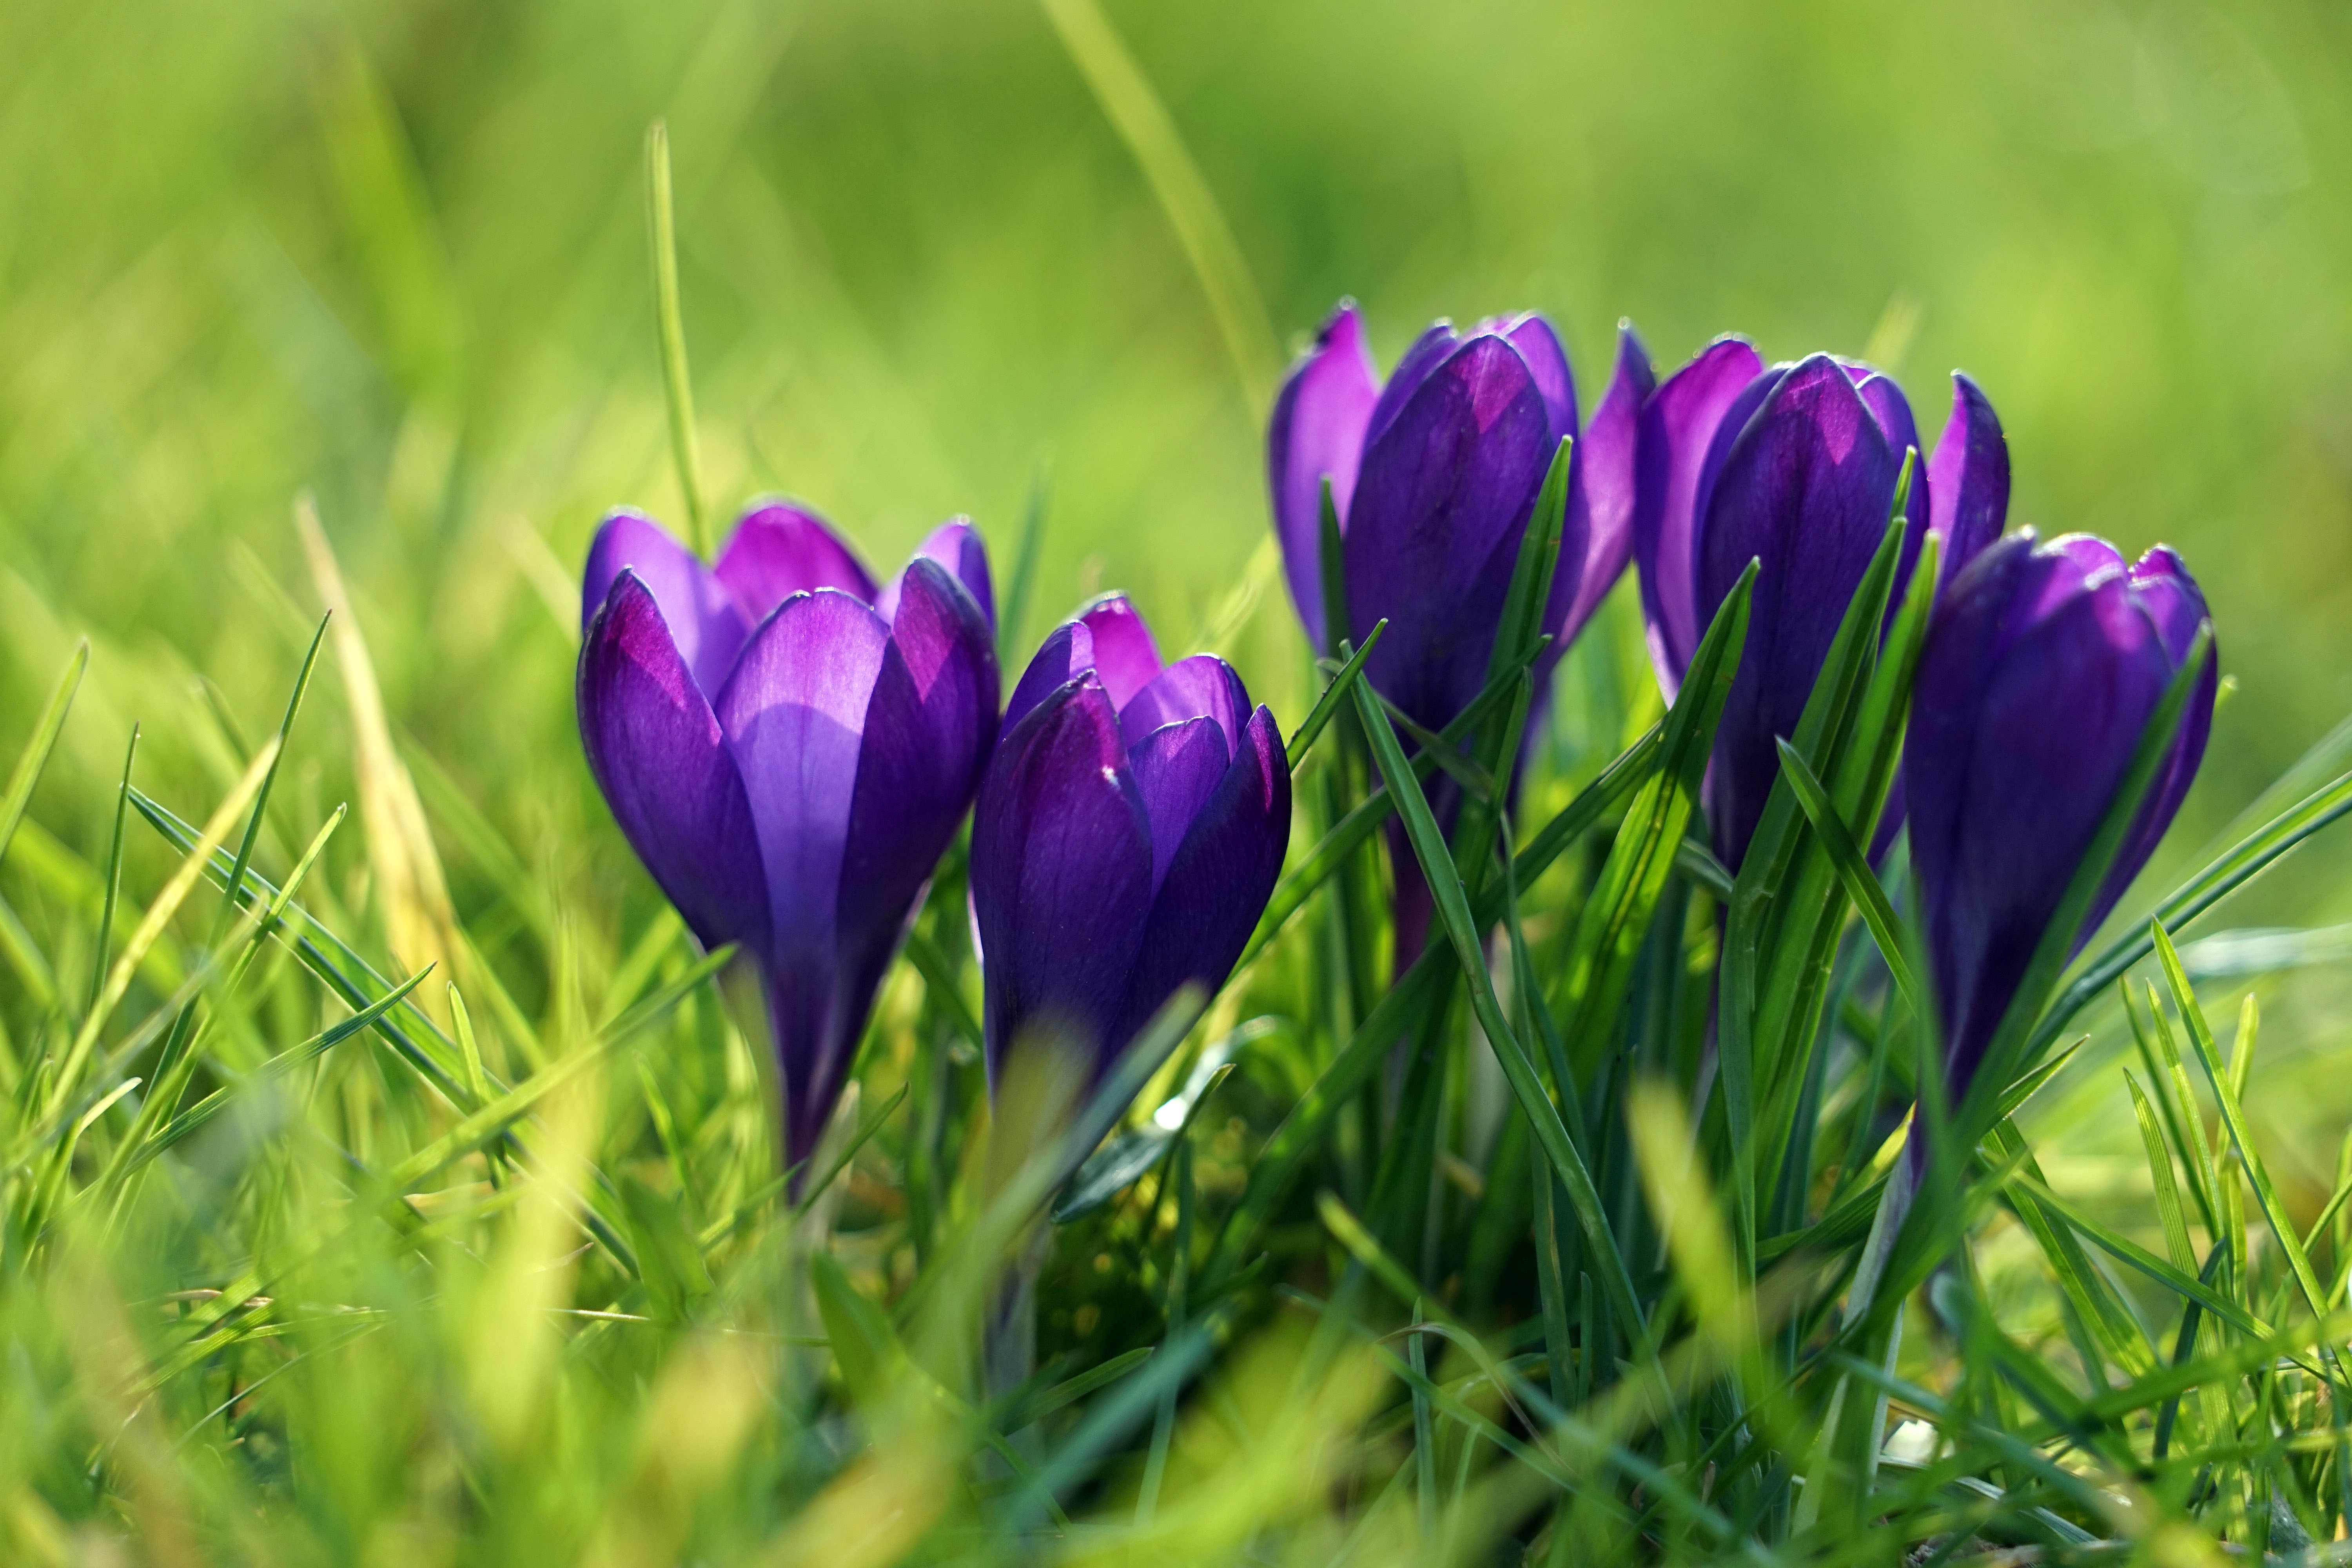
nature, grass, plant, field, meadow, flower, purple, spring, botany, flora, wildflower, violet, crocus, spring crocus, early bloomer, spring flower, macro photography, flowering plant, land plant, iris family